Sea captain

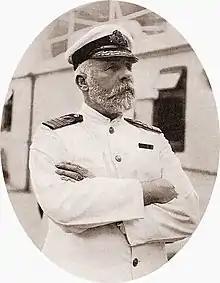
Captain of the RMS "Titanic", E J Smith

Uniforms are worn aboard many ships, or aboard any vessels of traditional and organized navigation companies, and are required by company regulation on passenger and cruise vessels.